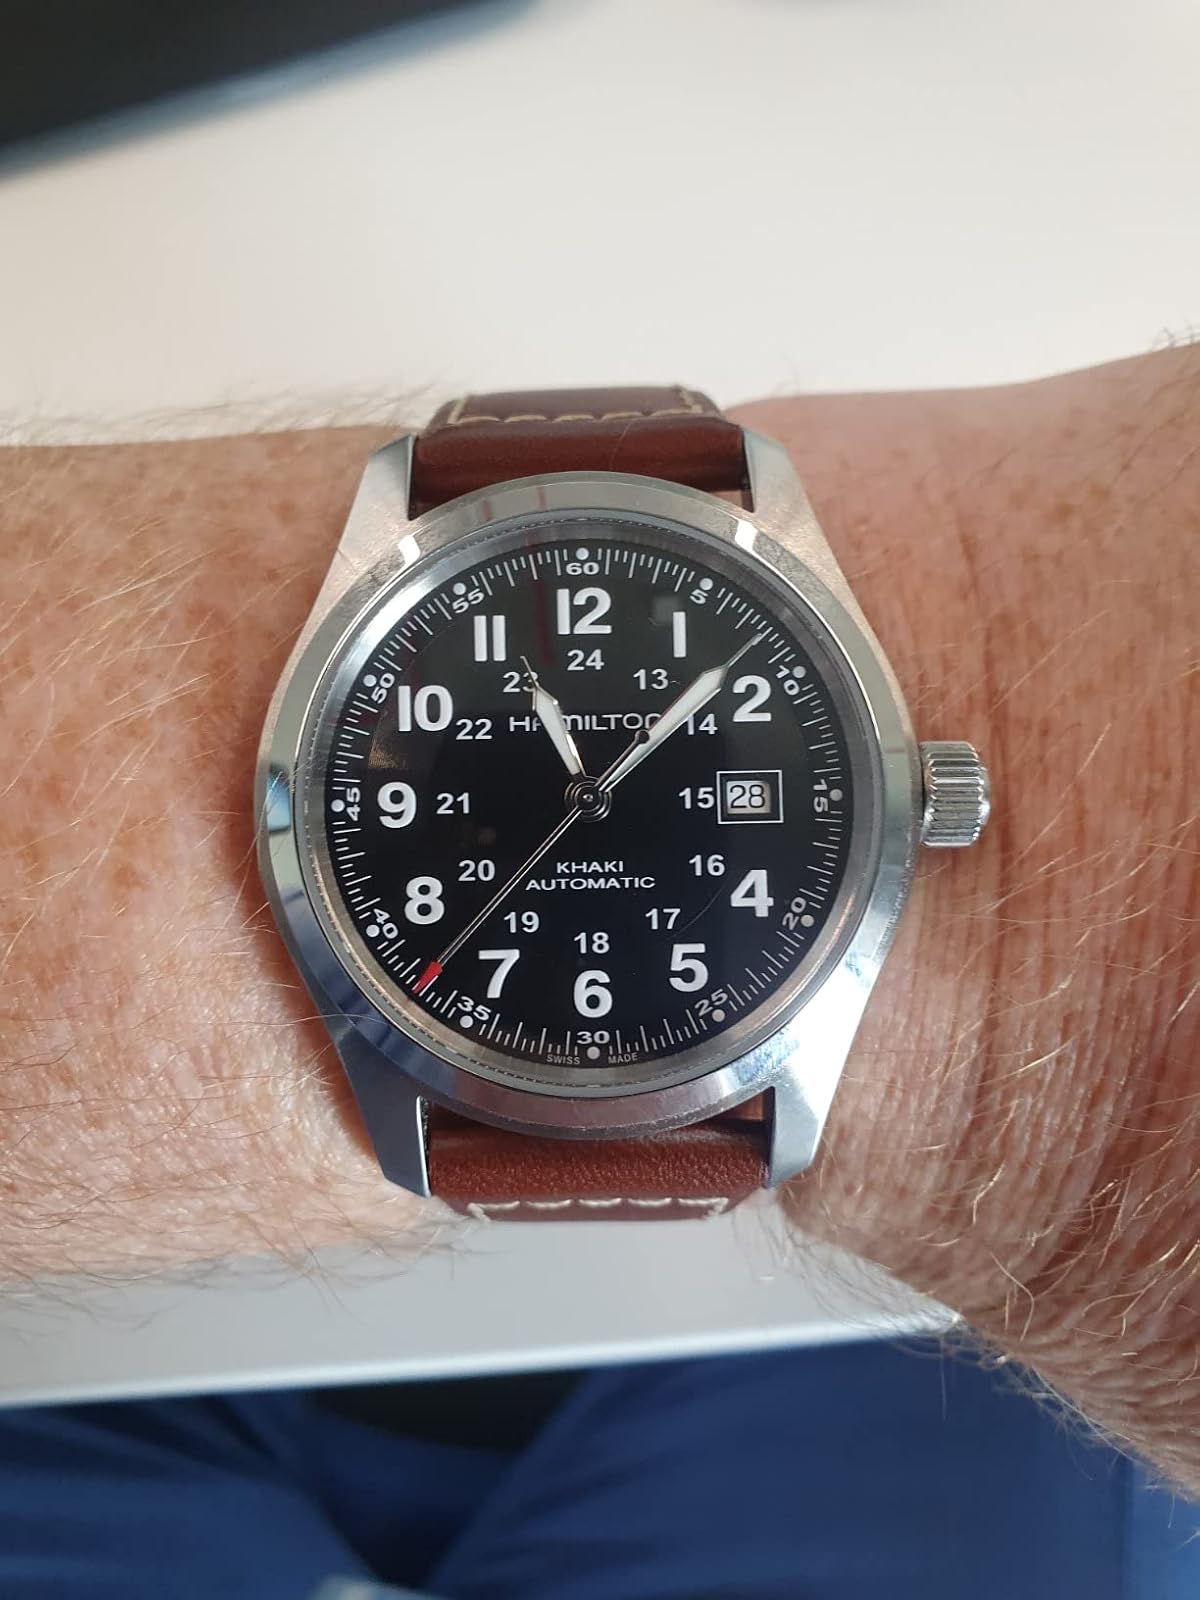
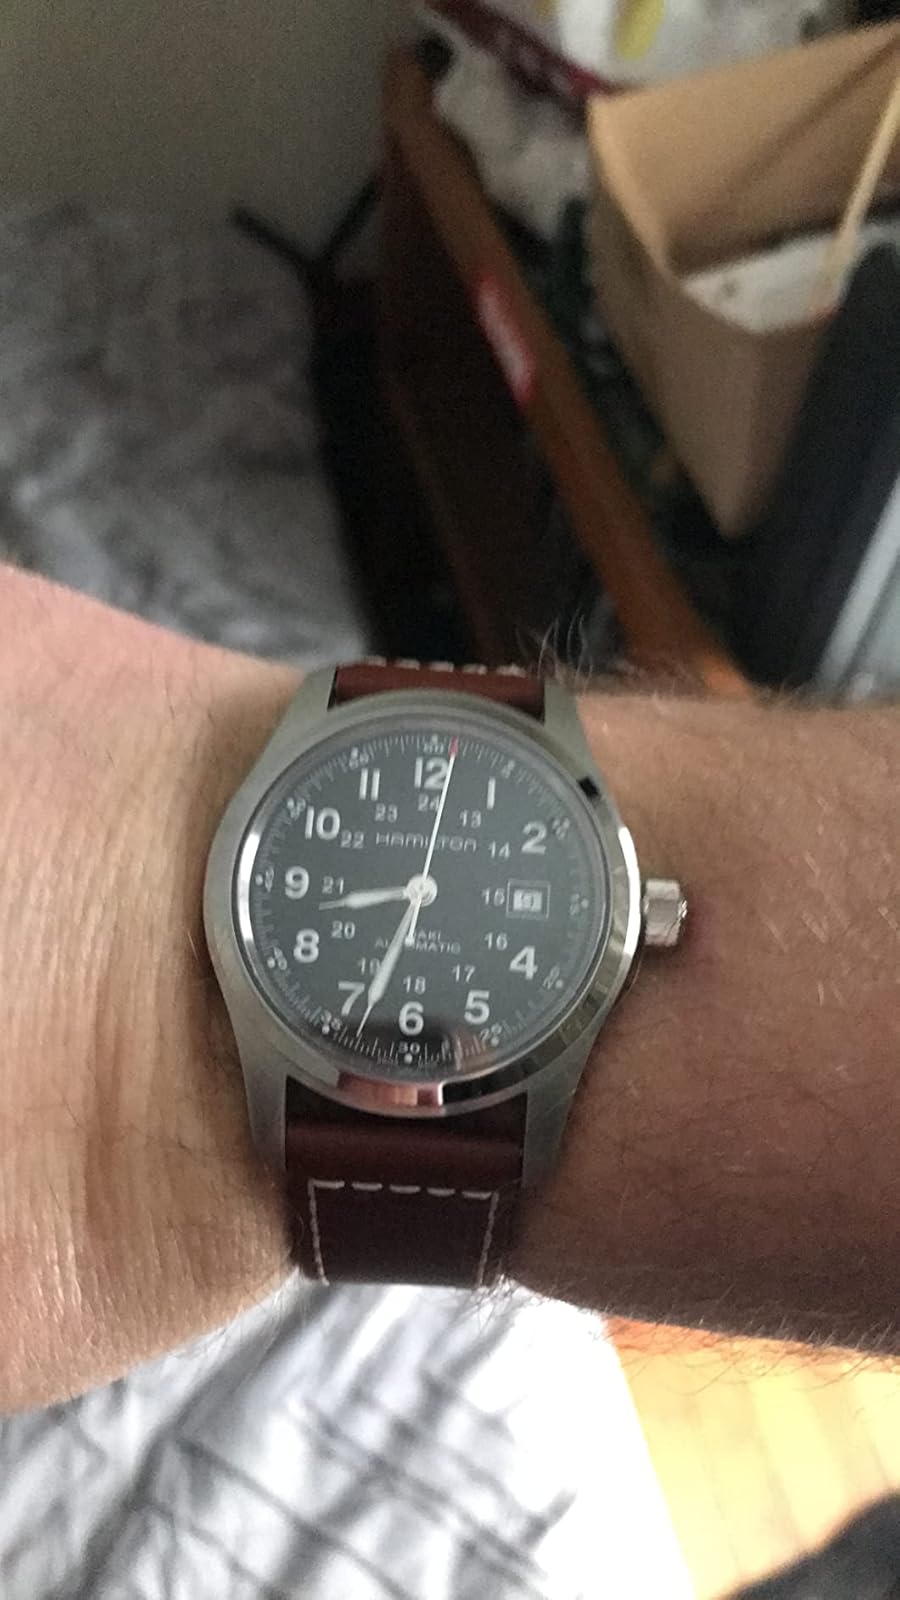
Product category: accessories_watch
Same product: yes